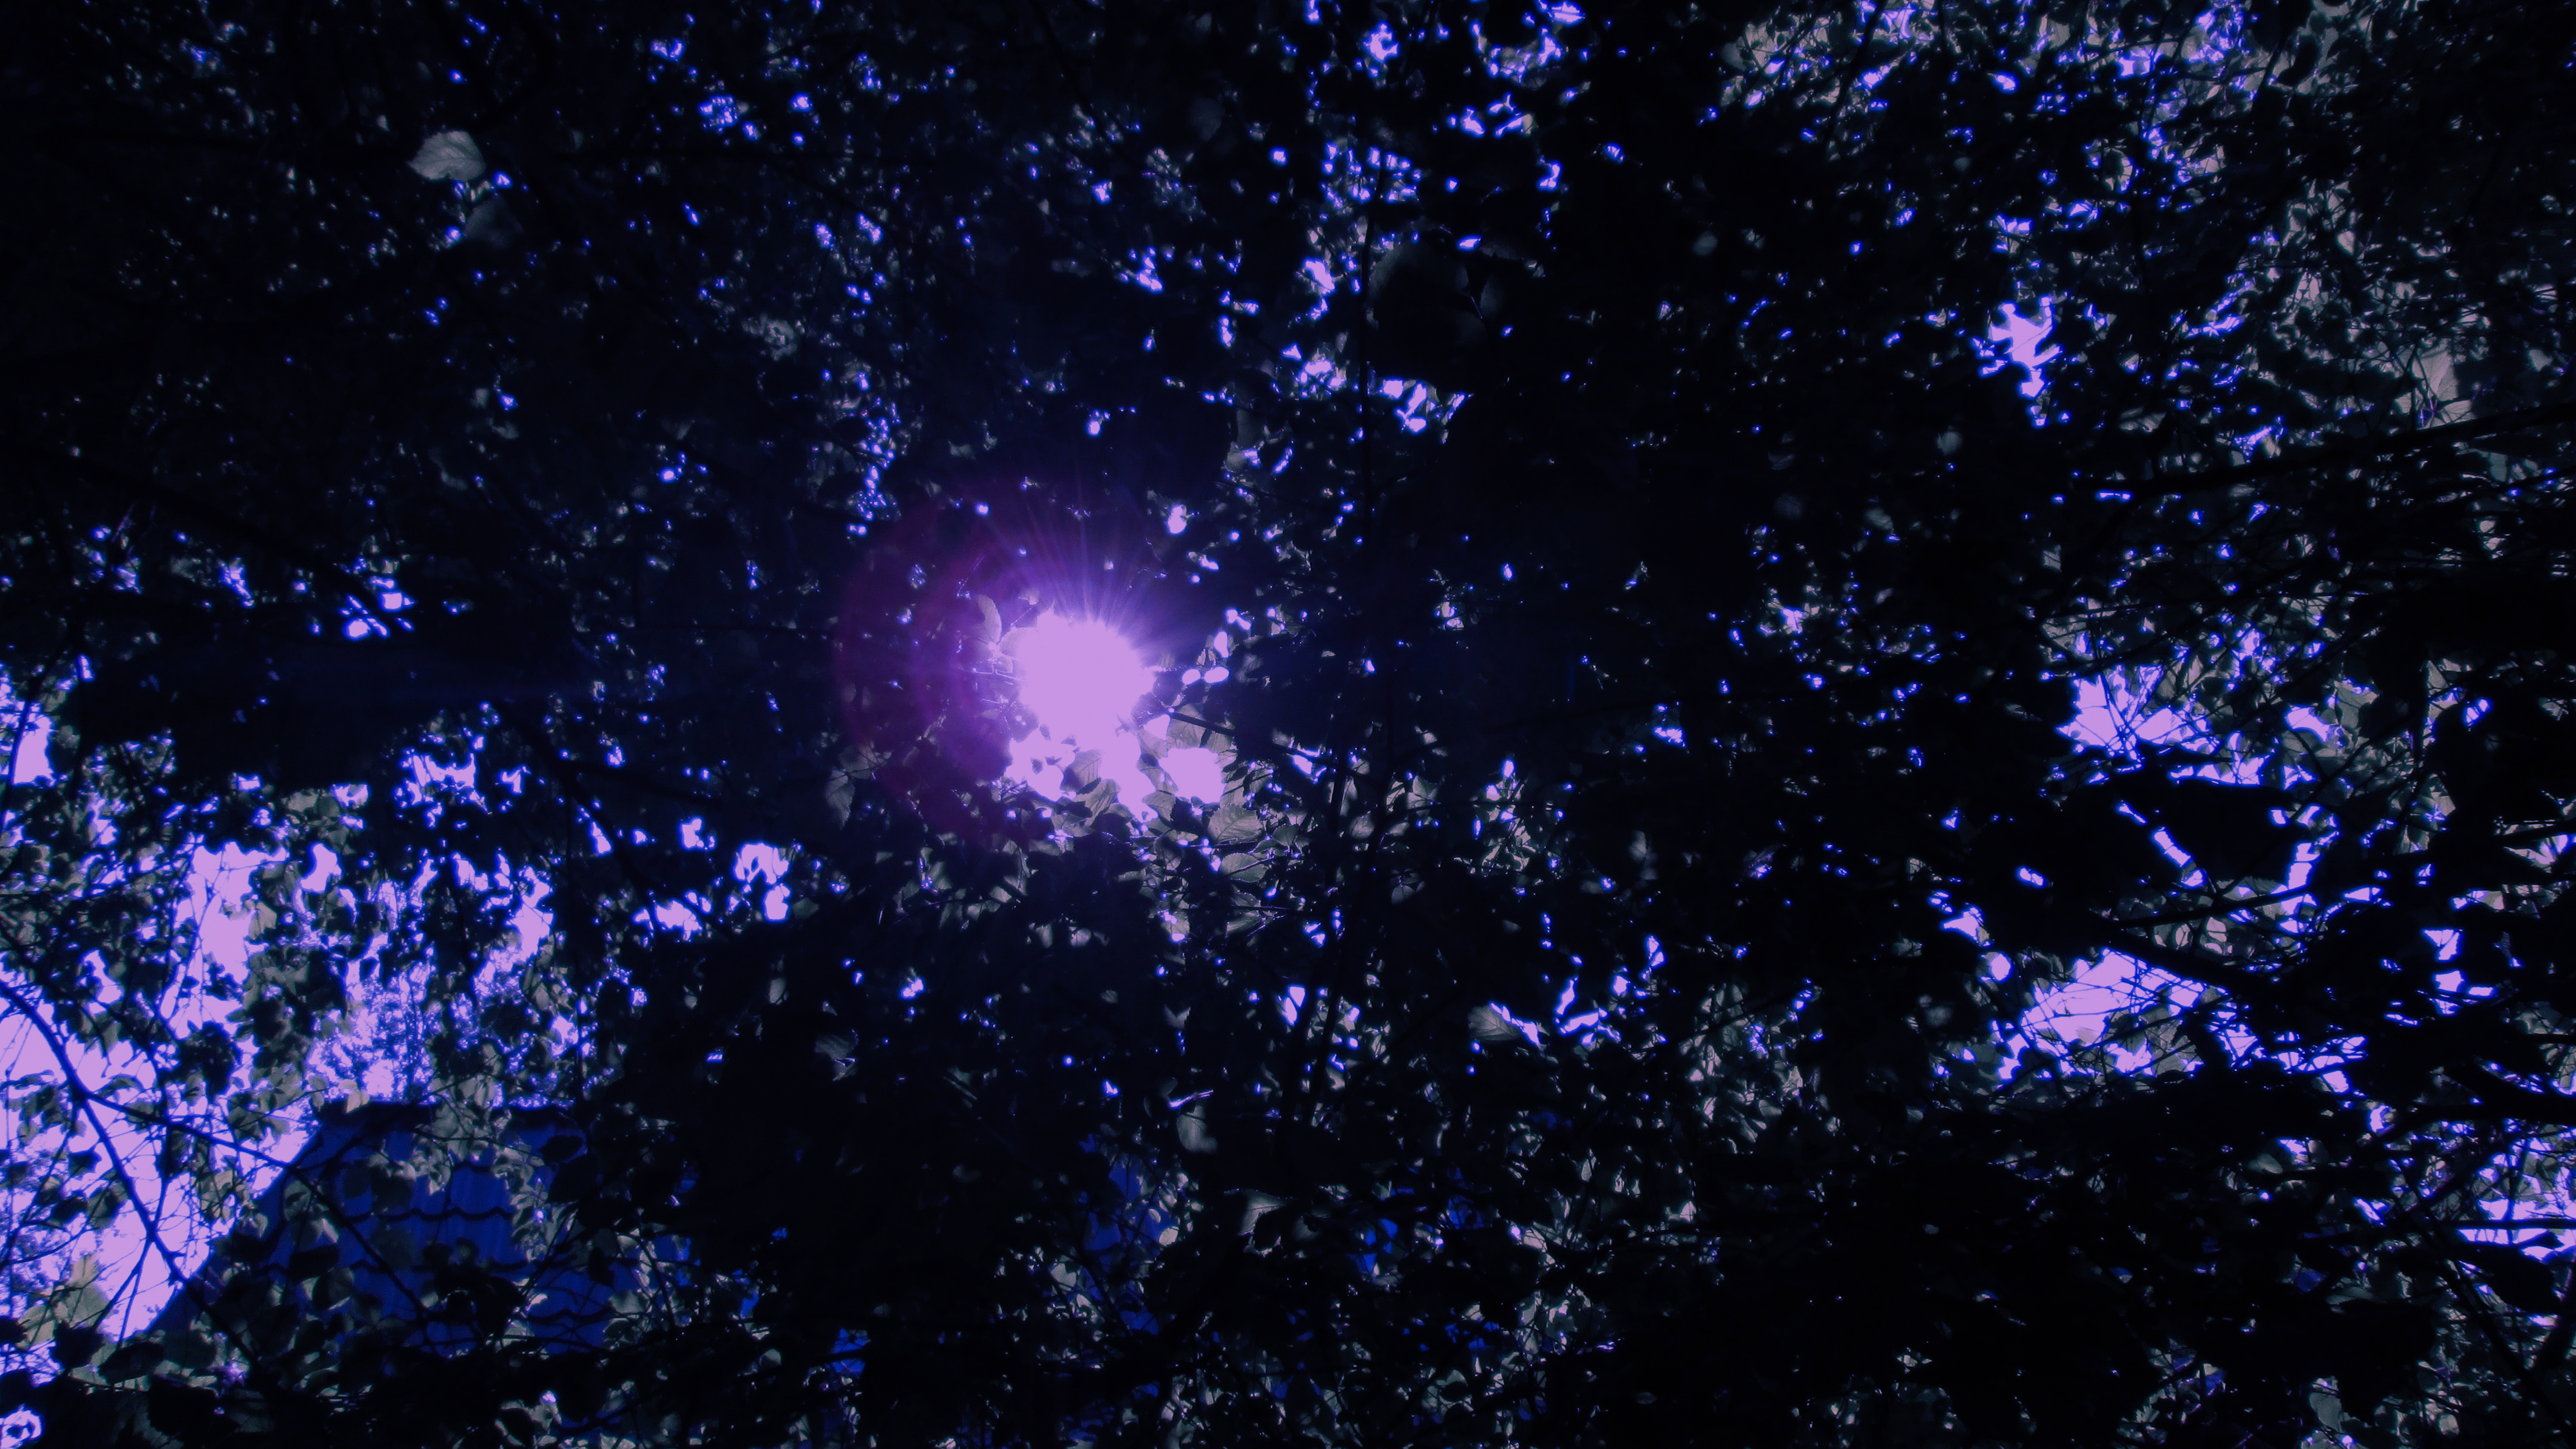
magic, mystic, violet, nature, story, artistic, creative, sleep, fantasy, blue, purple, sky, atmosphere, astronomical object, universe, space, celestial event, electric blue, outer space, night, darkness, midnight, star, nebula